Corinthian Club

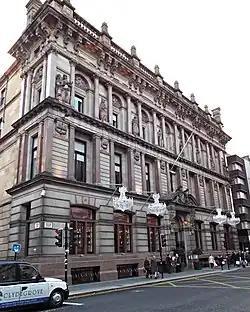
Corinthian Club

The Corinthian Club is a private members club in Ingram Street, Glasgow, Scotland. It is accommodated in former bank building which, as Lanarkshire House, became the headquarters of Lanarkshire County Council. It is a Category A listed building.